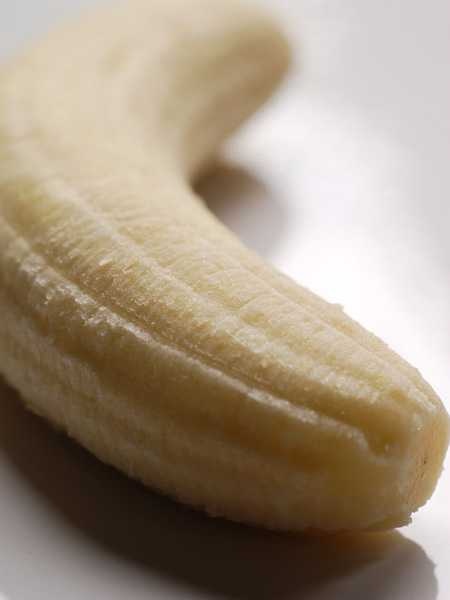
Label: Banana